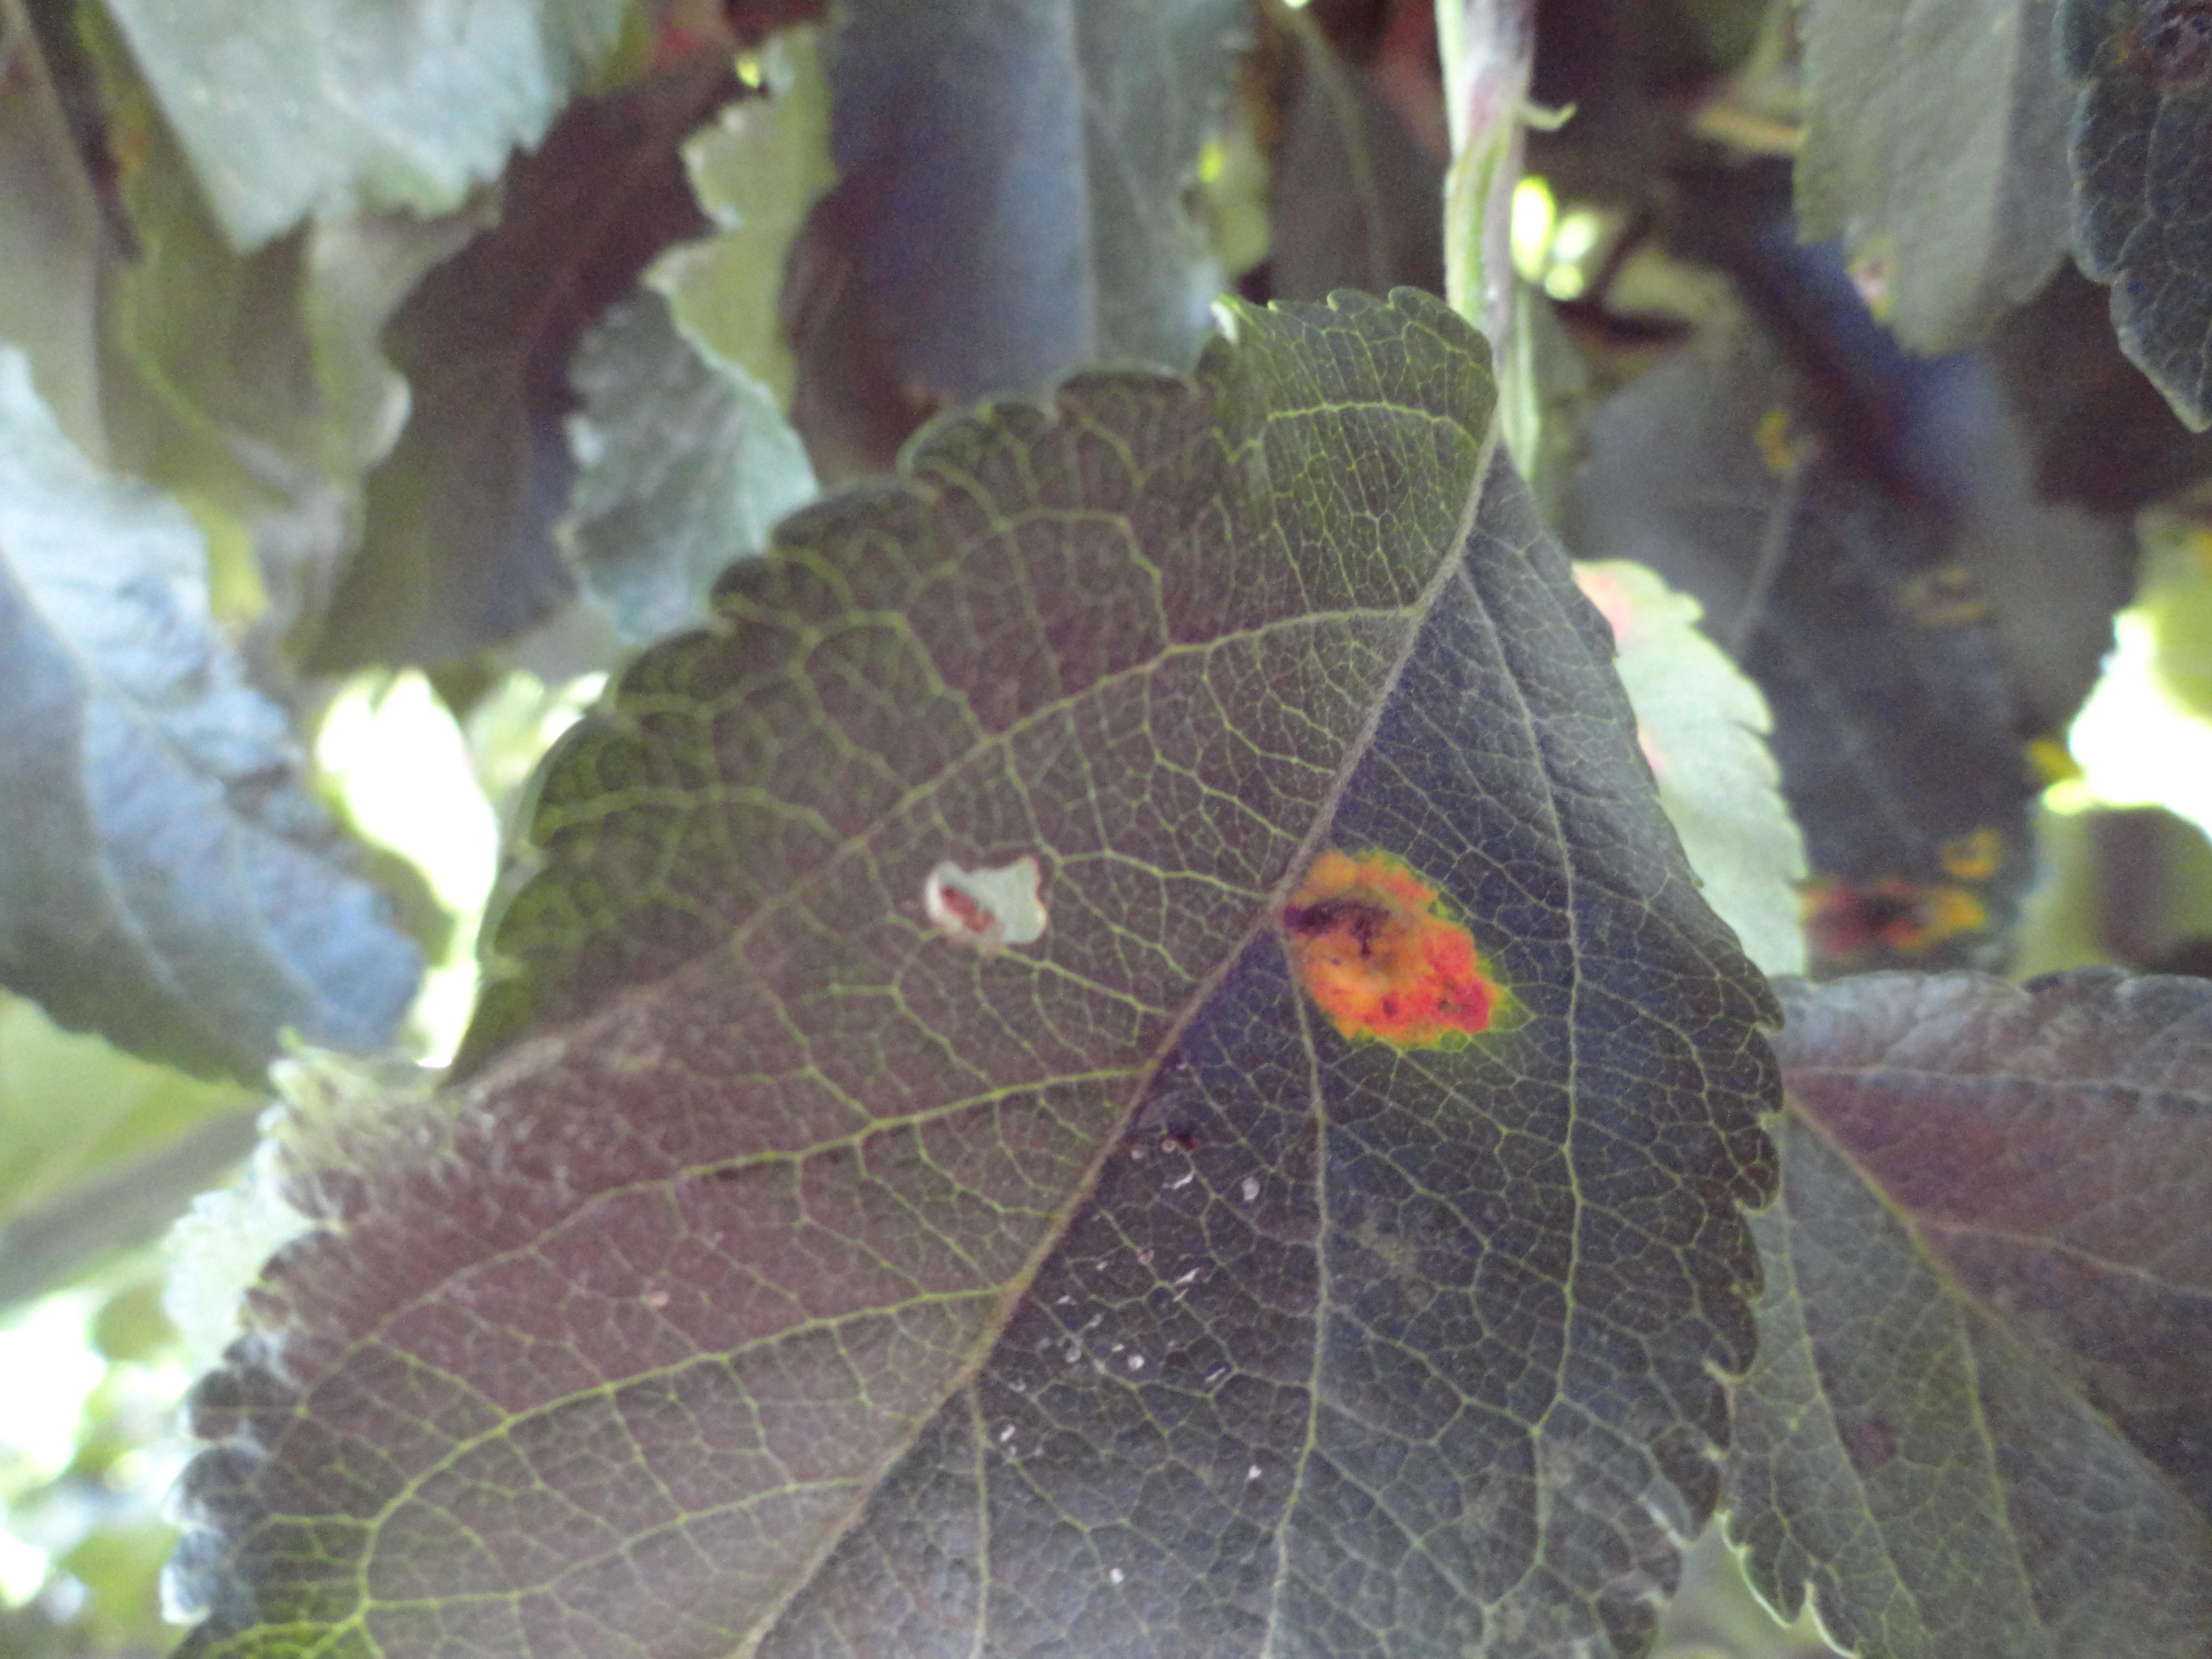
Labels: rust